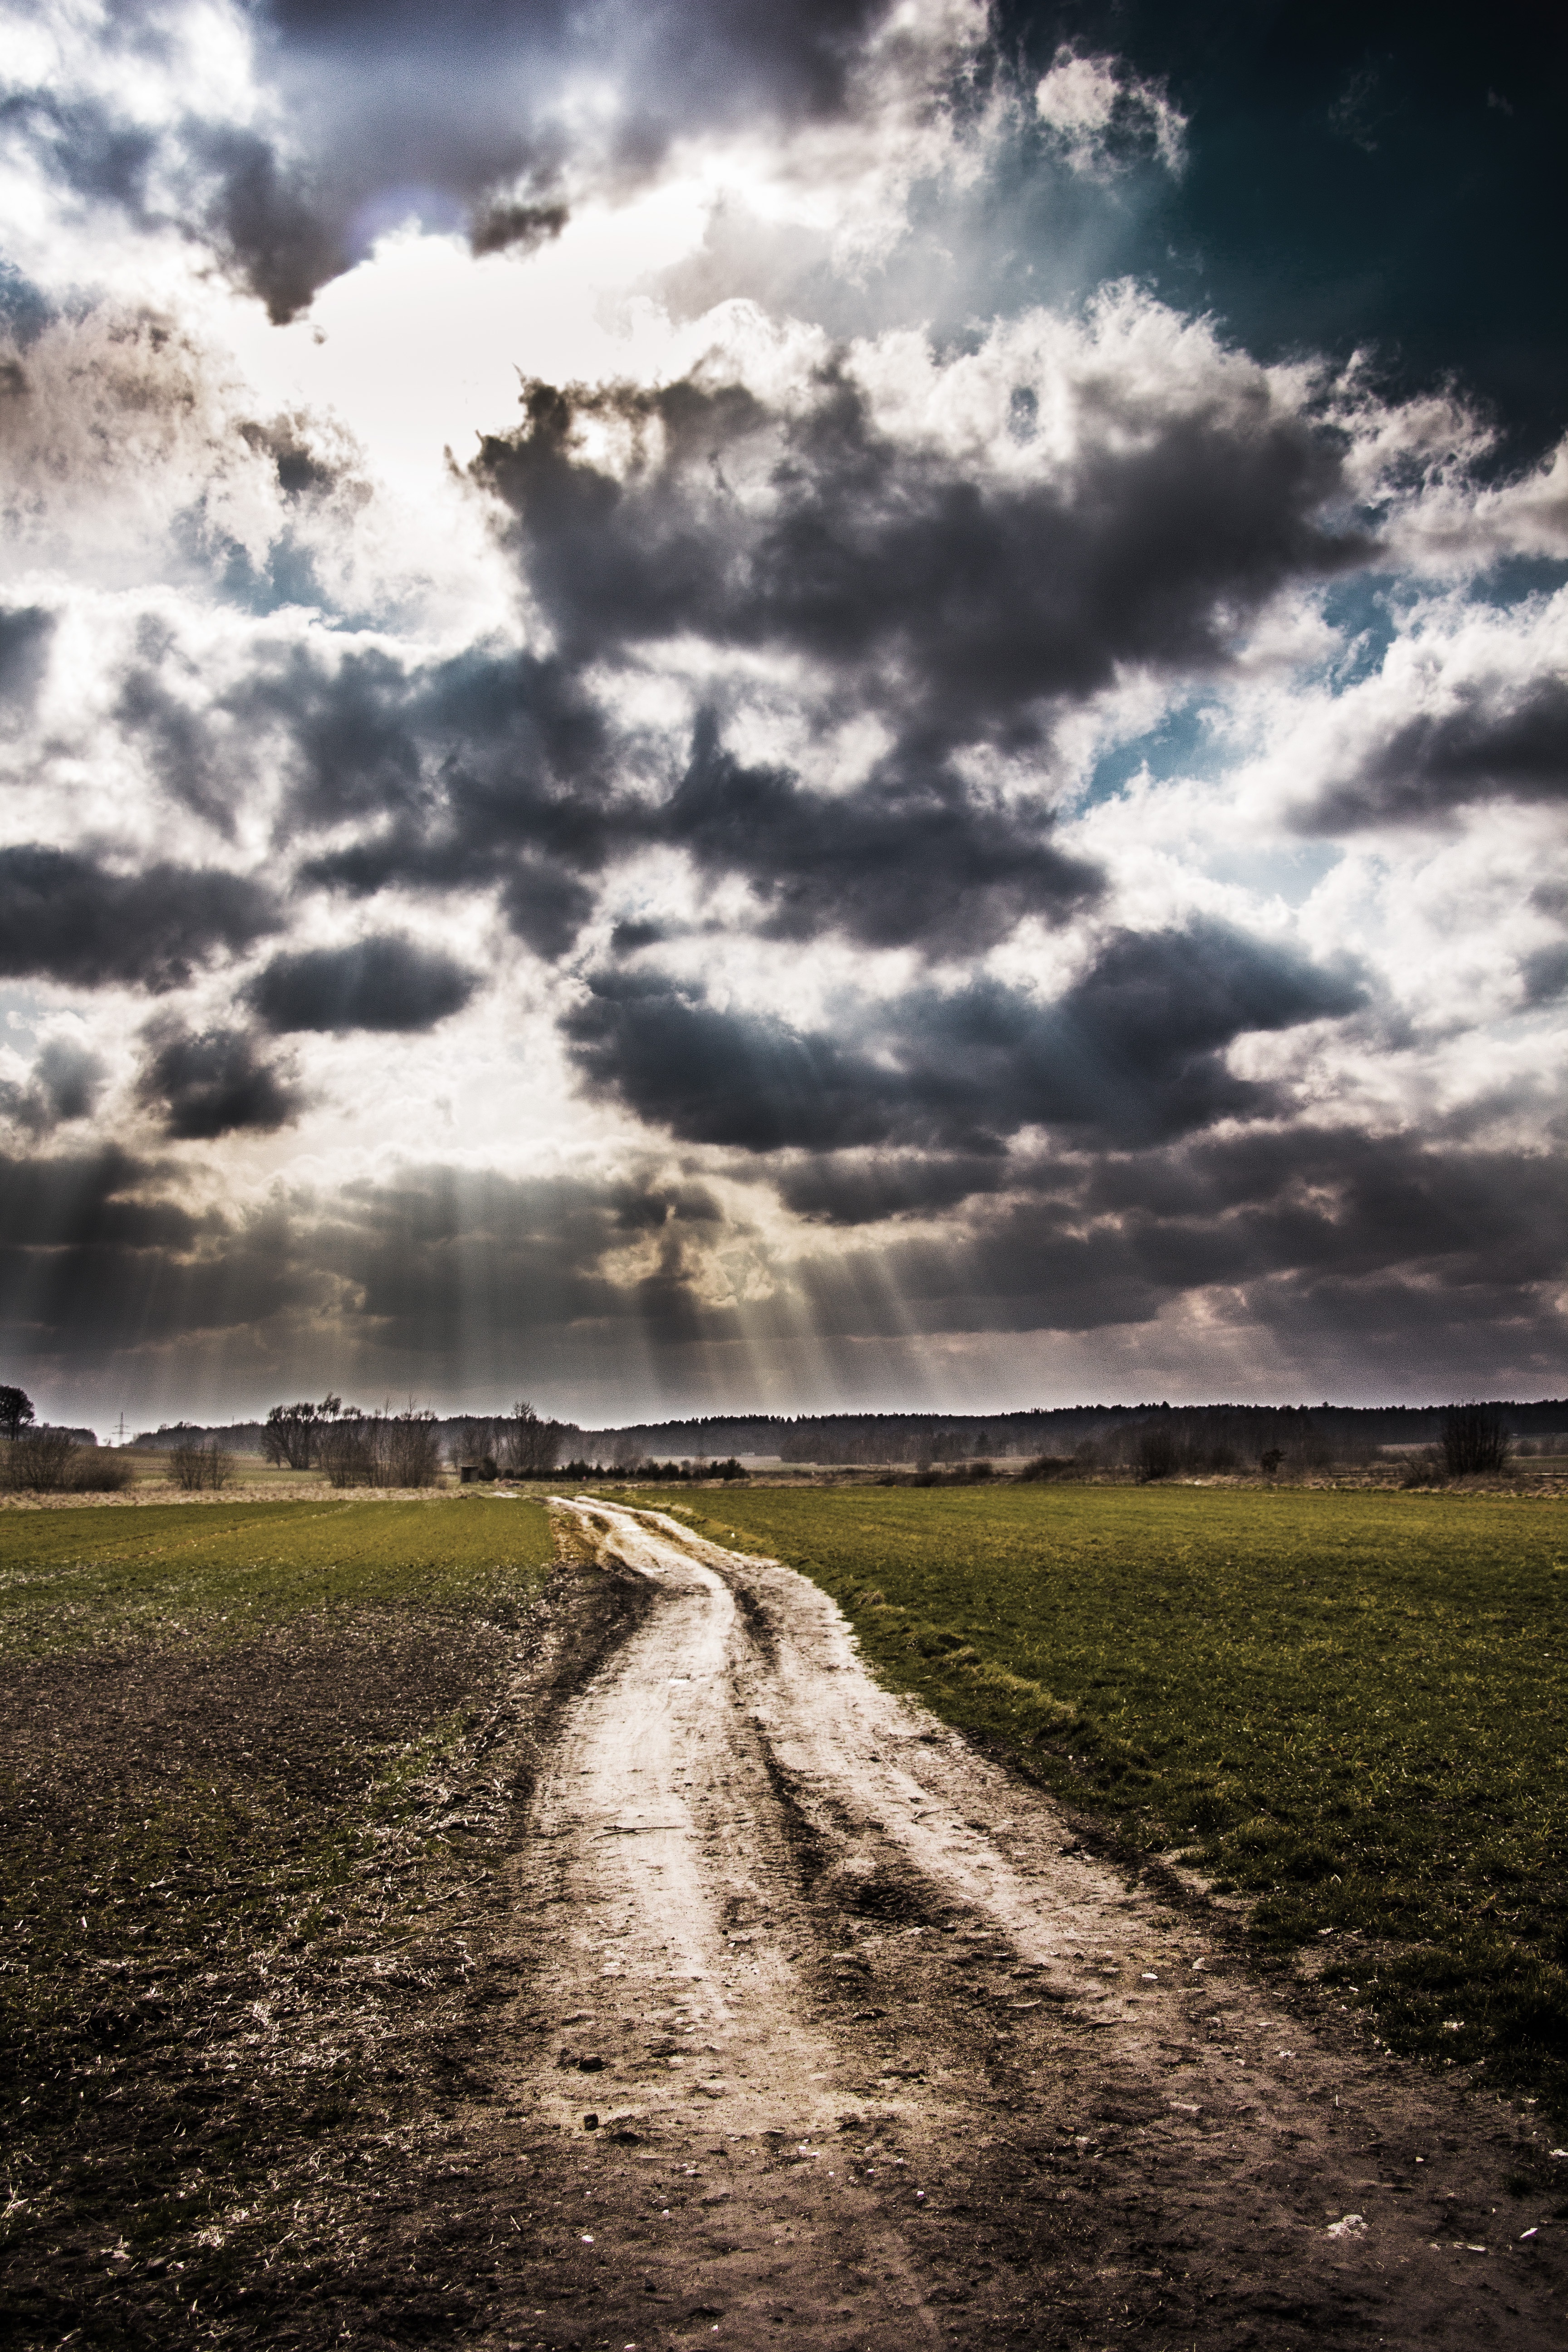
landscape, sea, nature, path, pathway, grass, horizon, light, cloud, sky, road, field, prairie, sunlight, morning, hill, dirt road, environment, fluffy, weather, soil, cloudscape, clouds, bright, rural area, meteorological phenomenon